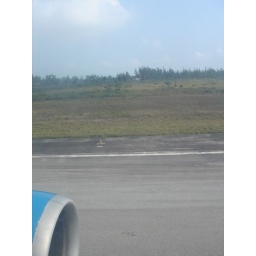
Those brown dots in the distance are water buffalo, and no there are no fences.